San Julian Bay

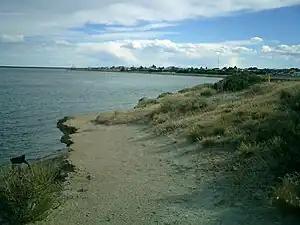
San Julian Bay, January 2006

San Julian Bay is a curved bay, located next to the city of San Julián in Santa Cruz Province, Argentina. The bay is located in Patagonia. On the eastern side of the bay, approximately 25 kilometers from the city is the Natural Reserve of San Julián Peninsula. It contains 10,000 hectares of land and water. In the reserve you can see steppe, rhea, red and grey fox, Commerson's dolphins, Magellanic penguins and many more species of marine life as well.